Michael Ware

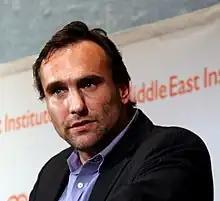
Ware in 2007

Michael Ware (born 25 March 1969) is an Australian journalist formerly working in CNN and was for several years based in their Baghdad bureau. He joined CNN in May 2006, after five years with sister publication, "Time". His last on-air appearance for the network was in December 2009.